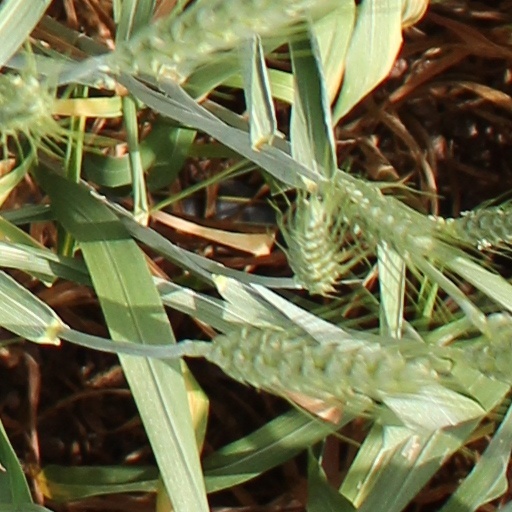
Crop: wheat